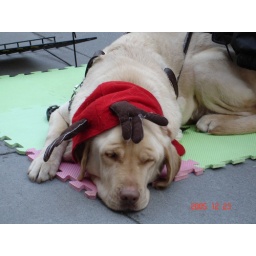
cute dog in taipei 122305